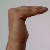
The image shows a hand gesture representing a space in Indian Sign Language.